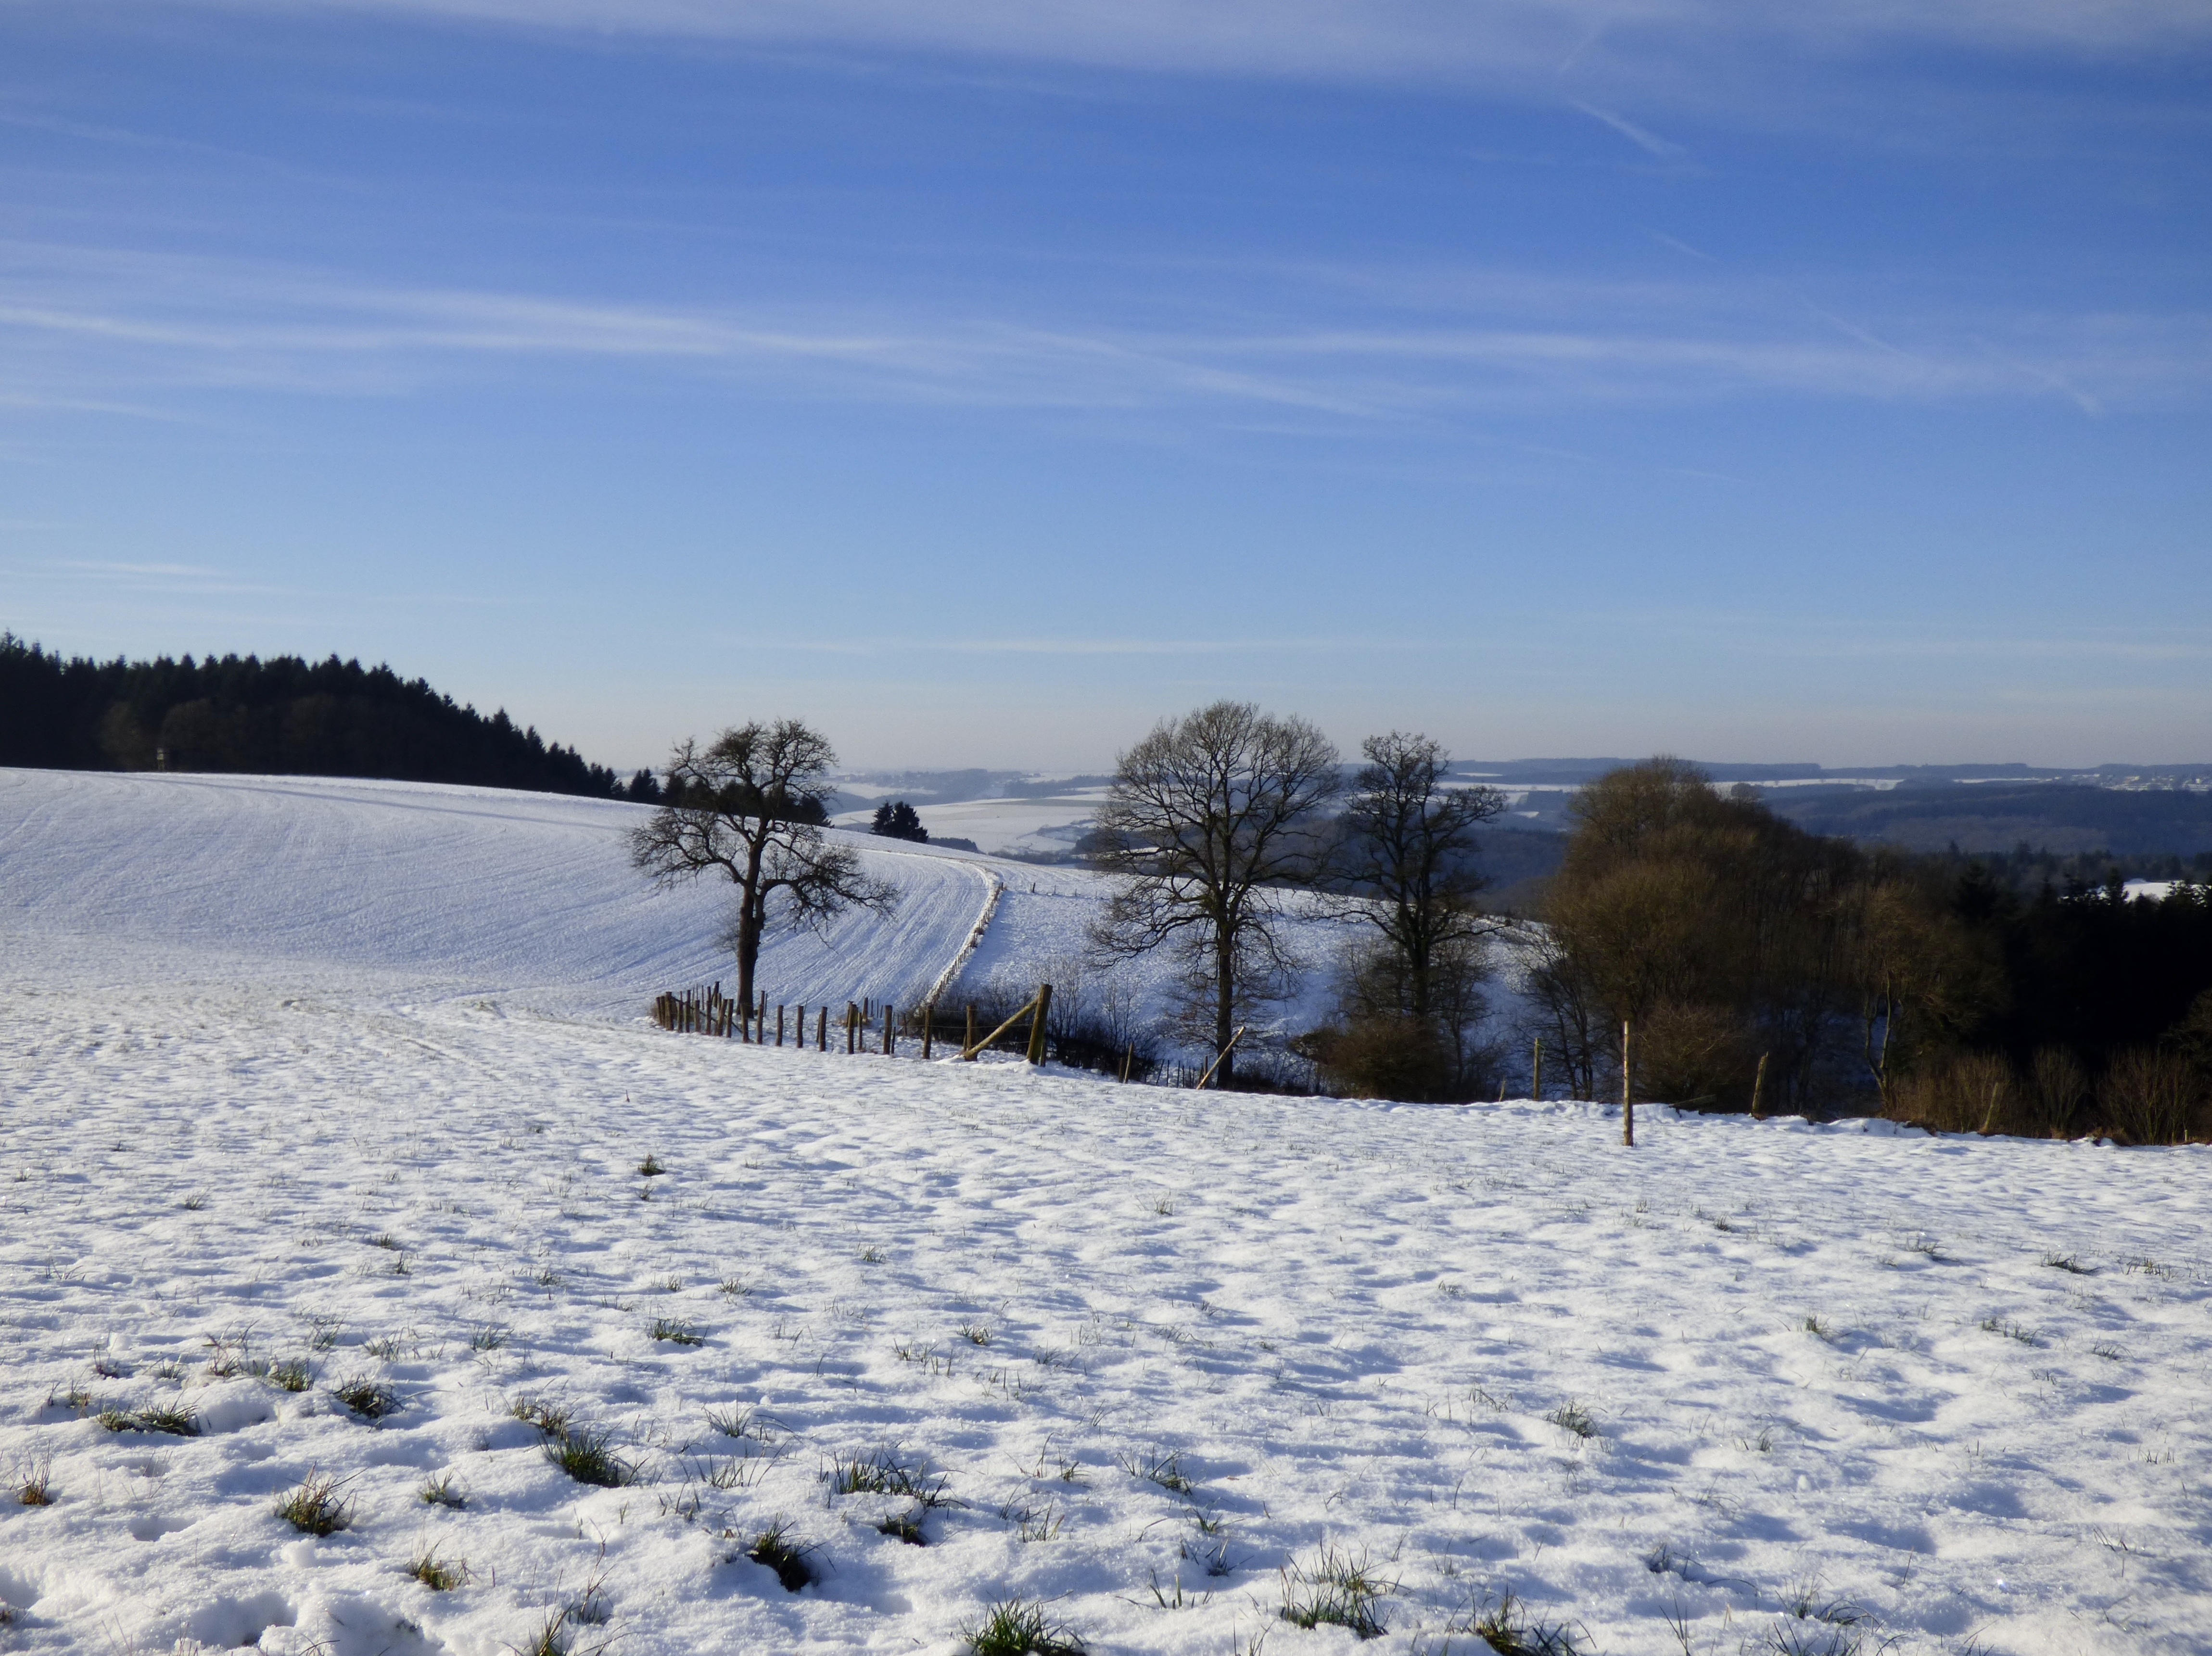
nature, mountain, snow, cold, winter, white, frost, weather, freeze, season, blue sky, winter landscape, trees, vista, luxembourg, january, freezing